Sailors and Soldiers (Gifts for Land Settlement) Act 1916

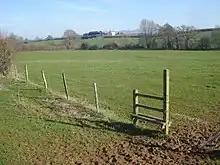
Beacon Hill Farm, part of the Bosbury Trust Estate

The only land ever donated under the act was Buchanan's. His initial donation of was accepted by the Board of Agriculture and Fisheries on 21 September 1918. A second donation by Buchanan of was accepted in May 1919 and added to the holding, which became known as the Bosbury Trust Estate. It was administered through a charitable trust, known as the Buchanan Trust.